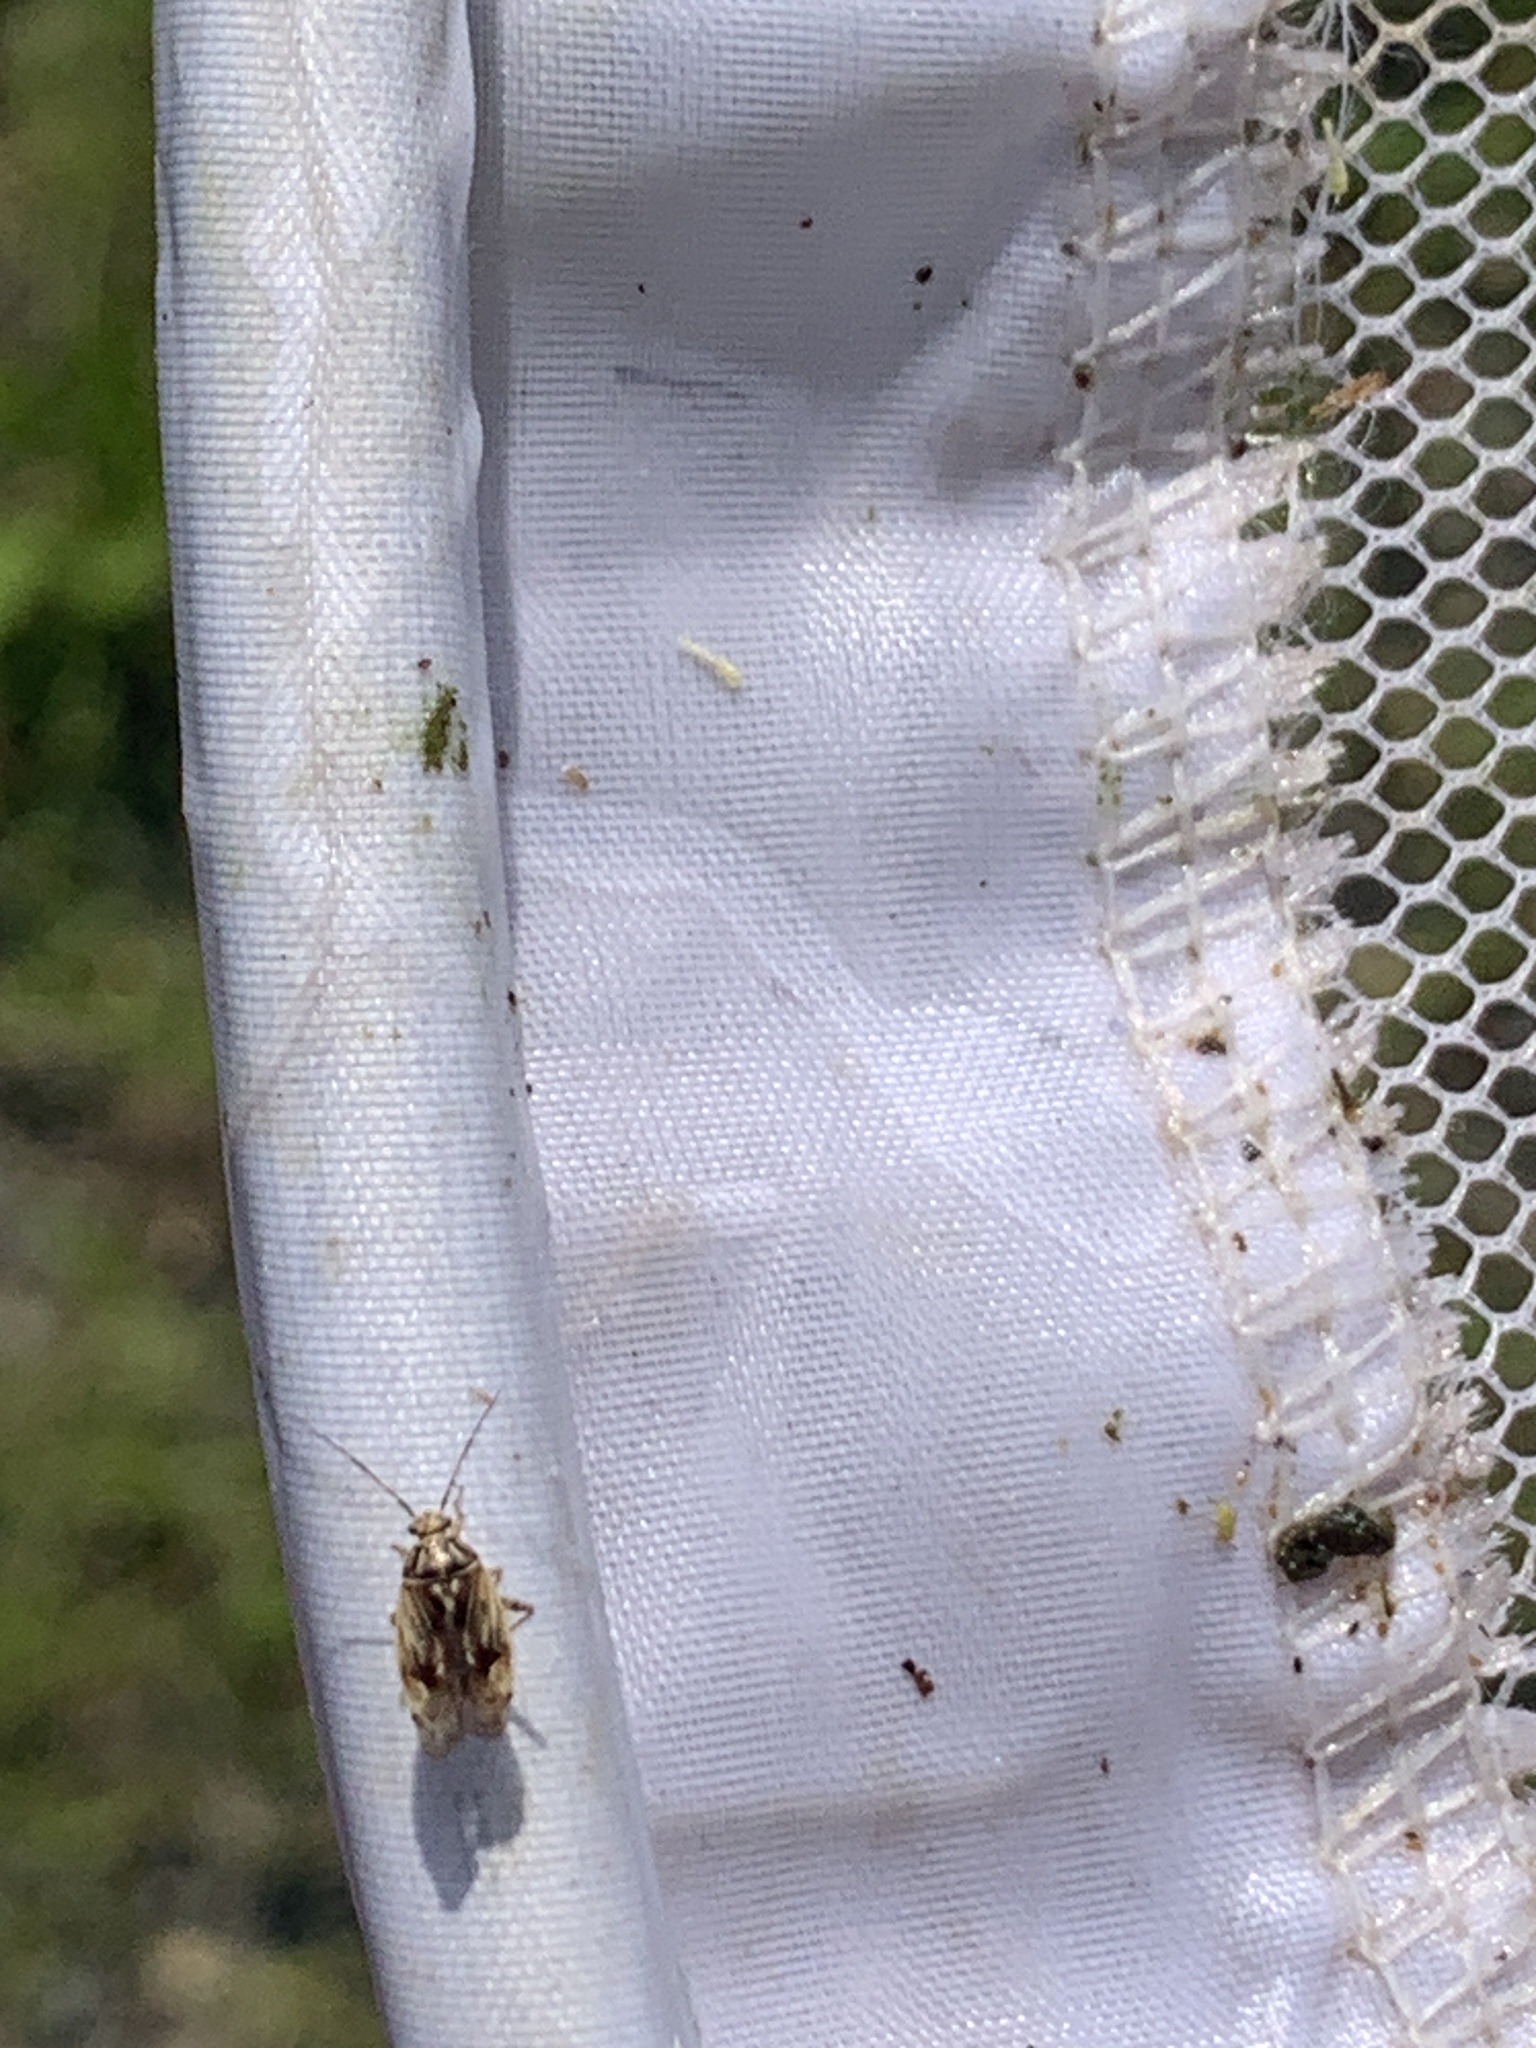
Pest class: lygus_bug